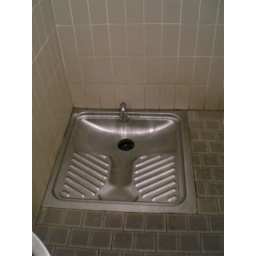
Squat toilet in public bathroom - Trieste, Italy